Tour Championship

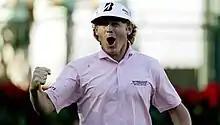
Brandt Snedeker winning in 2012

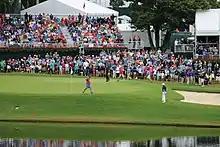
Jordan Spieth and Henrik Stenson on the 17th green in 2015

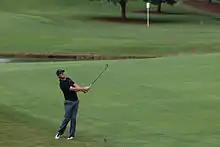
Rory McIlroy during practice rounds in 2015

In 2007, the Tour Championship moved from November to mid-September, where it ended the four-tournament FedEx Cup Playoffs. As in past years, 30 players qualified for the event, but the basis for qualification was no longer prize money. Instead, FedEx Cup points accumulated during the regular PGA Tour season and then during the three preceding playoff events determined the participants. Beginning in 2009, the assignment and awarding of points assured that if any of the top five FedEx Cup point leaders entering The Tour Championship won the event, that player would also win the FedEx Cup. Therefore, it still remained possible for one player to win the Tour Championship and another player to win the FedEx Cup. For example, Tiger Woods won the 2018 Tour Championship but finished second in the FedEx Cup, while Justin Rose won the FedEx Cup despite finishing the tournament tied for fourth, because Woods entered the Tour Championship 20th in overall points while Rose was 2nd.